Bebe (album)

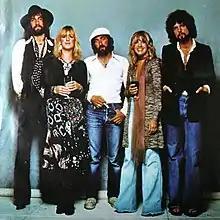
Bebe Rexha drew substantial inspiration from the British-American group Fleetwood Mac in the creative process of developing "Bebe".

With a duration time of 36 minutes and 58 seconds, "Bebe" combines various genres of dance, disco, Eurodance, pop and rock intertwined with sounds from the 1970s and 1980s. Detailing the album's aspiration, Rexha highlighted the impact of the British-American group Fleetwood Mac, describing their song "Landslide" (1975) as "one of the greatest songs of all time", and an infusion of her preferred '70s sounds. Growing up in a household with immigrant parents, her early musical exposure revolved around Albanian music until an exploration into the diverse sounds of that period broadened her palette. Opening with "Heart Wants What It Wants", the song unfolds as a blend of disco, funk and pop, complemented by a dance-pop beat, drums and guitars. Centered on the emotion of falling in love within a relationship, it places emphasis on the notions of empowerment and self-love. Following, "Miracle Man" represents a pop song advocating belief in love and delving into the pursuit of an ideal romantic partner. "Satellite" in collaboration with Snoop Dogg stands as a love song integrating disco and pop music with funk and dance-pop elements. Its focus lies in commemorating the 4/20 culture, telling a tale of getting high and being sent to an alternate universe. "When It Rains" emerges as an upbeat dancefloor breakup song.